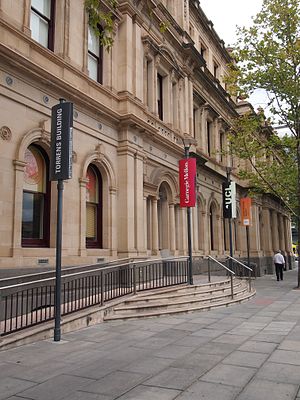
Adelaide / Uddannelse og forskning / Forskning
Adelaide er hovedstad og største by i den australske delstat South Australia. Det er den femtestørste by i Australien med omkring 1,30 millioner indbyggere. Byens indbyggere kaldes adelaideans. Adelaide ligger nord for Fleurieu-halvøen på sletten Adelaide Plains mellem bugten Gulf St Vincent og den lave bjergkæde Mount Lofty Ranges, der omgiver byen. Adelaide strækker sig 20 km fra kysten til foden af bjergen og 90 km fra Gawler i nord til Sellicks Beach i syd.